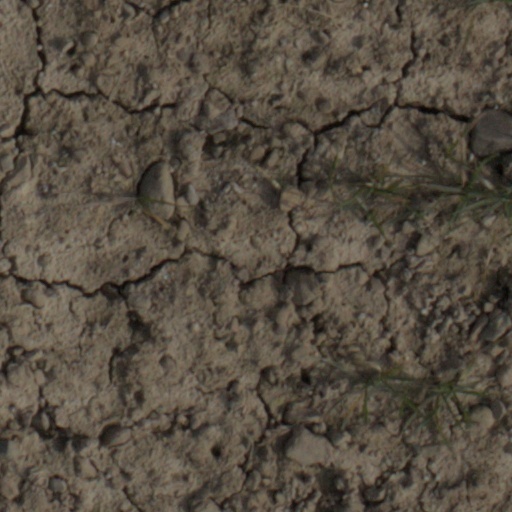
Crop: wheat